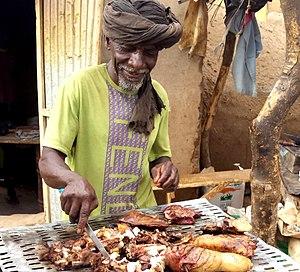
Jusqu'ici la cuisine mauritanienne n'a guère cherché à se faire connaître à l'extérieur du pays, si l'on excepte quelques restaurants au Maroc, à Paris ou à Montréal.